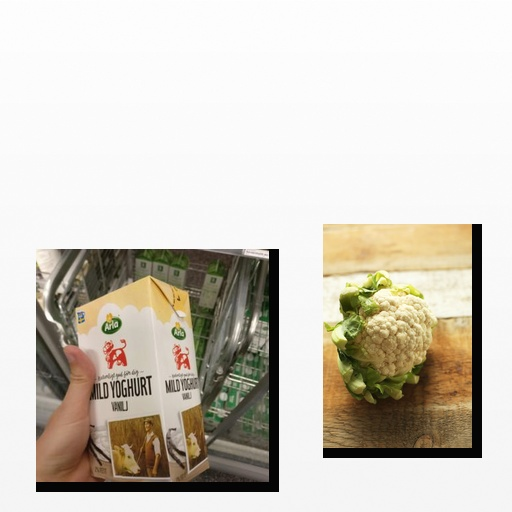
Food items: cauliflower, vanilla_yoghurt